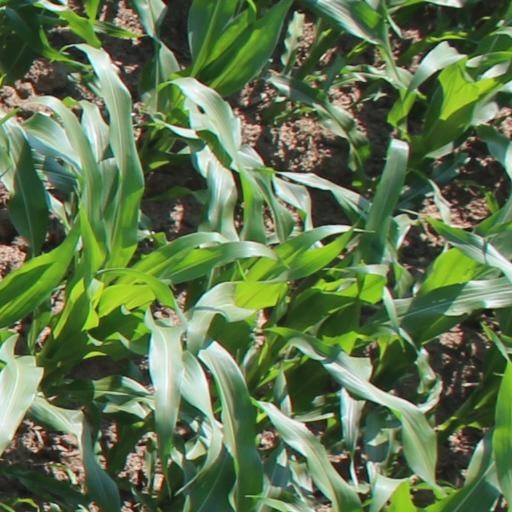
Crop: maize; corn